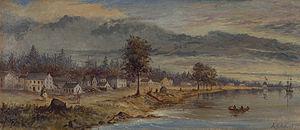
Cet article traite des événements qui se sont produits durant l'année 1803 au Canada.